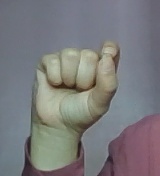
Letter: fa